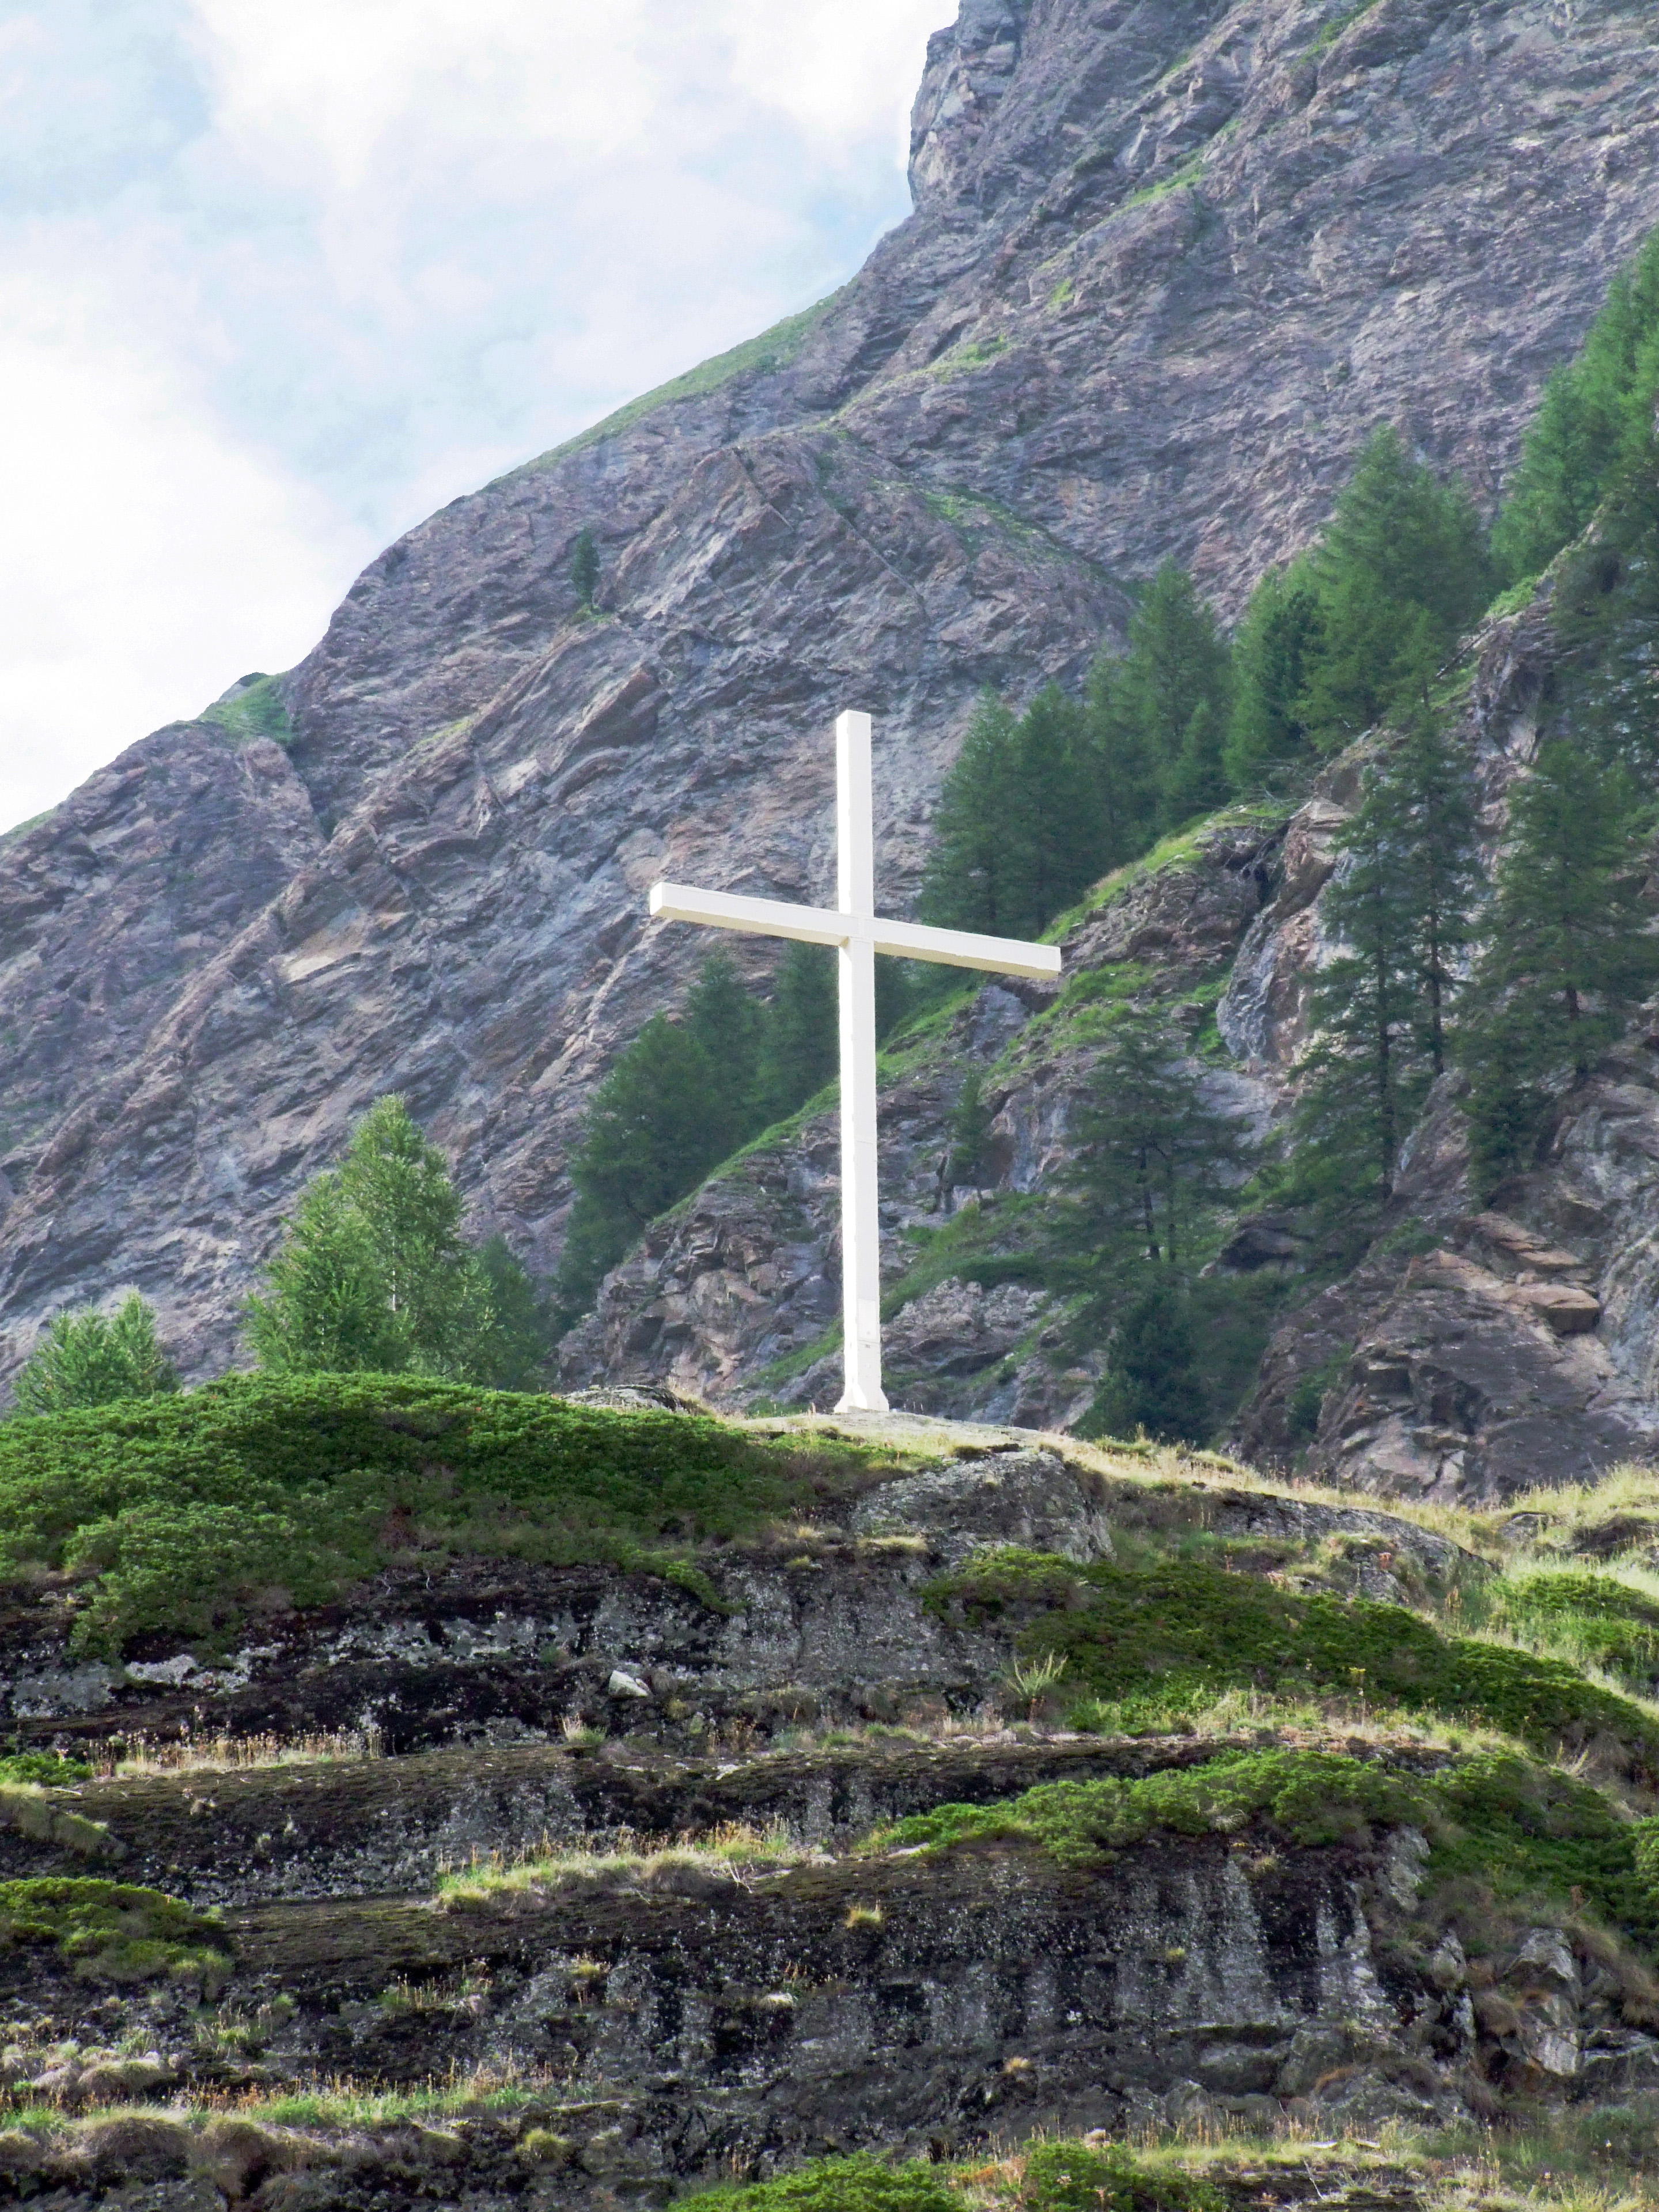
cross, symbol, redemption, mountain, rocks, tour, excursion, mountaineering, Alpok, switzerland, highland, mountainous landforms, rock, geological phenomenon, fell, geology, hill, cliff, terrain, outcrop, ridge, hill station, mountain range, grass, tree, escarpment, landscape, ruins, klippe, formation, bedrock, valley, plant, national park, ancient history, summit